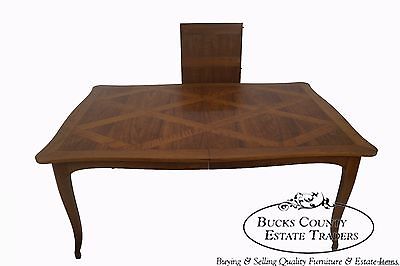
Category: table